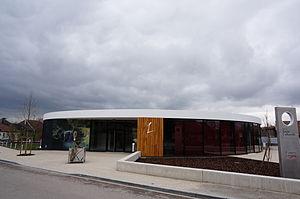
à Lavau.